Old Wan Chai Police Station

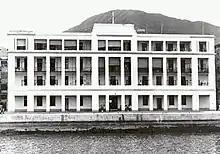
Wan Chai Police Station in 1932, facing onto Victoria Harbour.

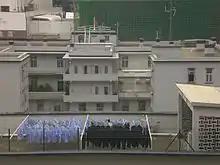
View of the back of Wan Chai Police Station in May 2009, from Lockhart Road Public Library.

Old Wan Chai Police Station, also known as No. 2 Police Station or Eastern Police Station, is a building located at No. 123 Gloucester Road, Wan Chai, Hong Kong.